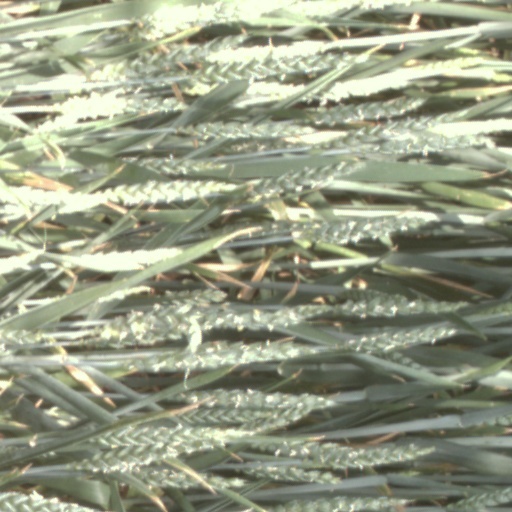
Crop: wheat